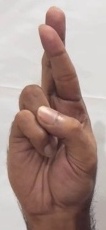
ASL sign: R